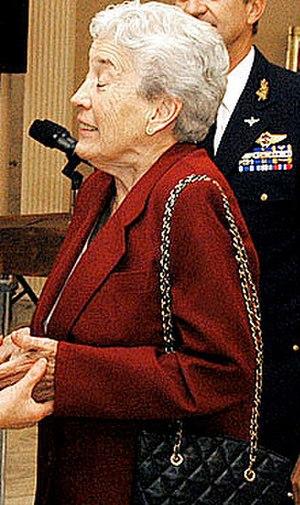
Fondé en 1910, le Parti socialiste d'Uruguay est membre de l'Internationale socialiste et partie prenante, depuis 1971, du Front large, la coalition de gauche qui parvint, pour la première fois, à être au pouvoir en 2005, formant le gouvernement Vázquez. Socialiste, Tabaré Vázquez a été maire de Montevideo dans les années 1990 avant d'être choisi candidat à la présidentielle du Front large.
La dictature militaire de l'Uruguay commença avec le coup d'État du 27 juin 1973. Après l'échec du plébiscite de 1980, les militaires entamèrent une relative ouverture politique, qui conduit finalement aux premières élections démocratiques en 1984.
Azucena Berruti est une avocate et femme politique uruguayenne, membre du Parti socialiste, et ministre de la Défense du gouvernement Vázquez du 1ᵉʳ mars 2005 au 3 mars 2008.